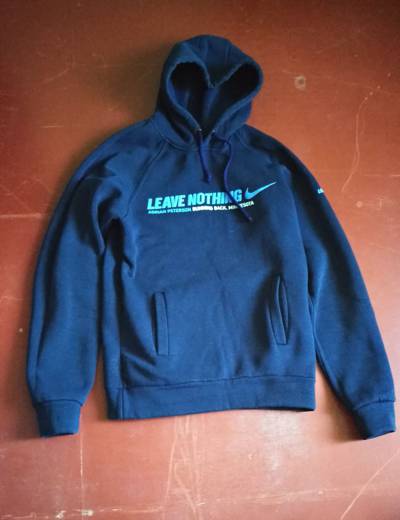
Waste category: clothes